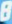
Number: 8